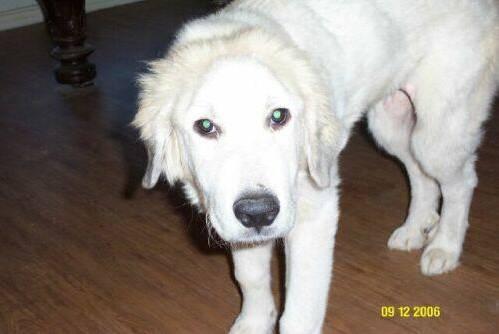
dog